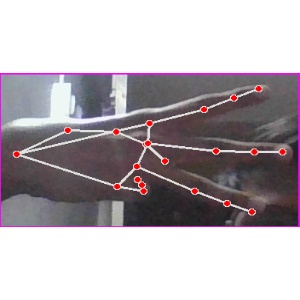
अक्षर: भ